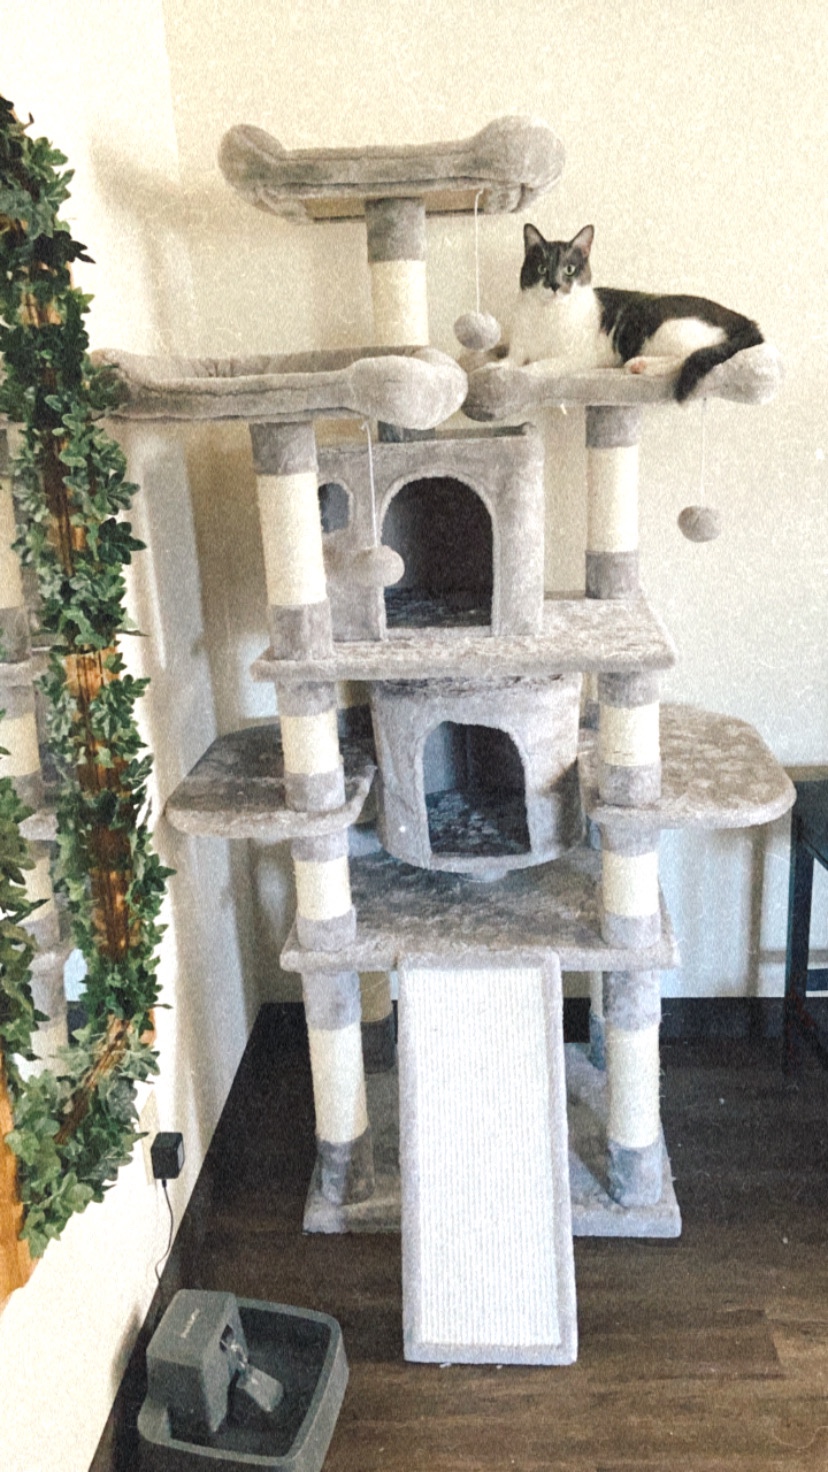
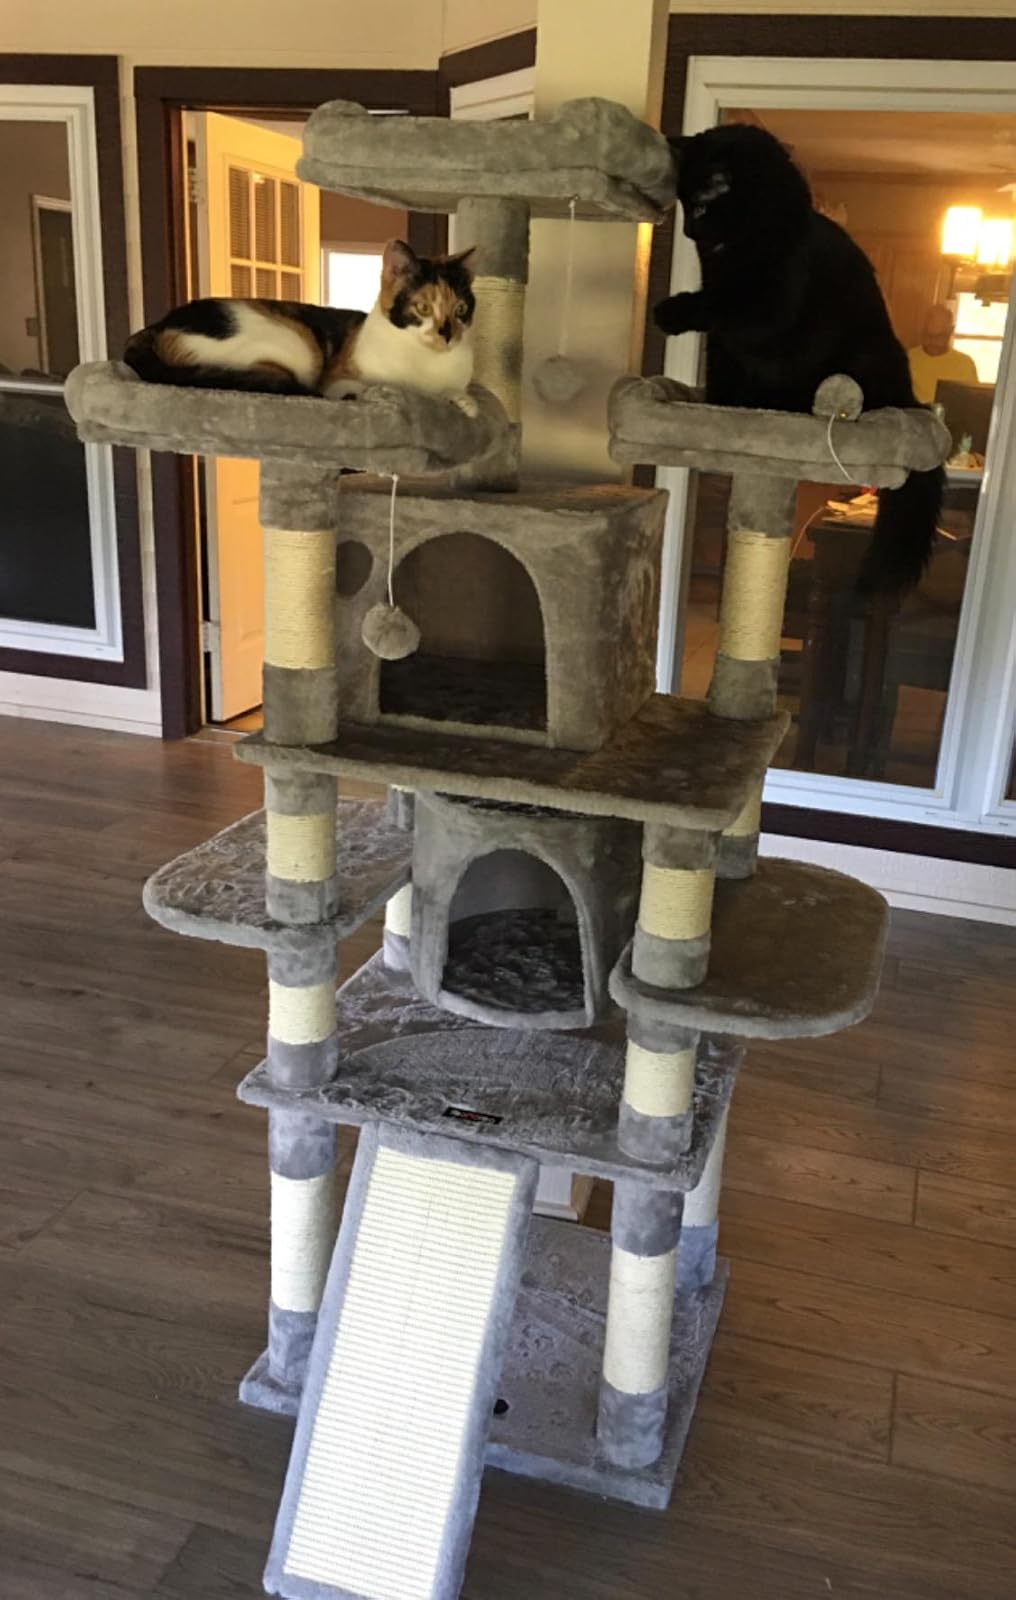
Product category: items_cat tree
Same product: yes